Answer in natural language. Which object is closer to the camera taking this photo, Doorway (highlighted by a blue box) or Window (highlighted by a green box)? Choose between the following options: Window (highlighted by a green box) or Doorway (highlighted by a blue box)
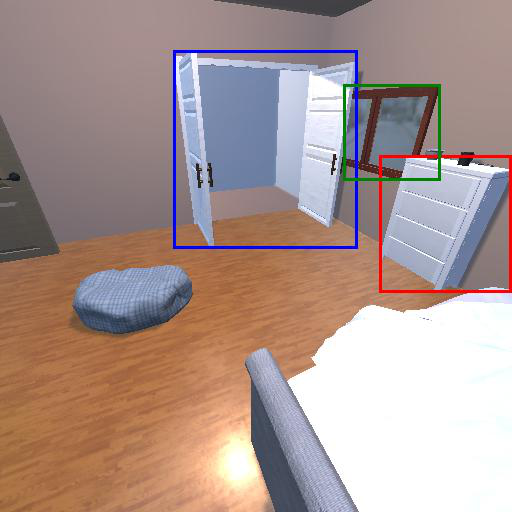
<answer>Window (highlighted by a green box)</answer>